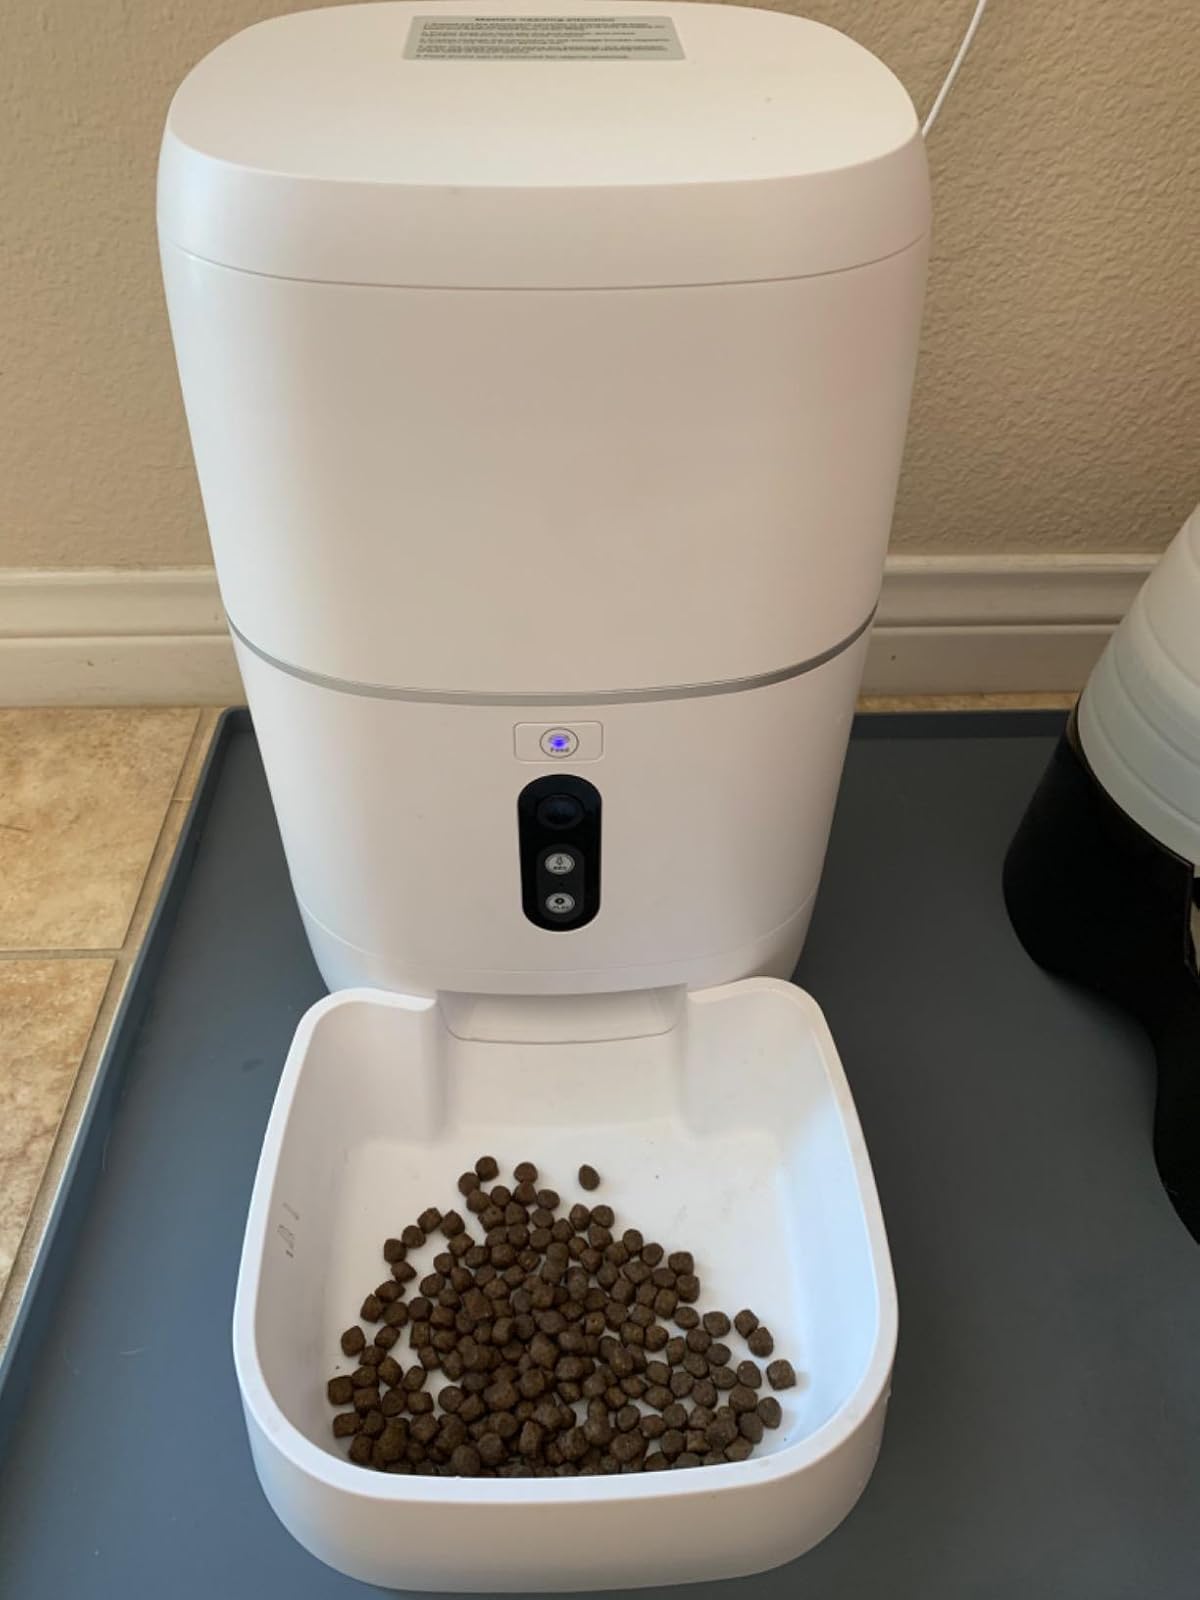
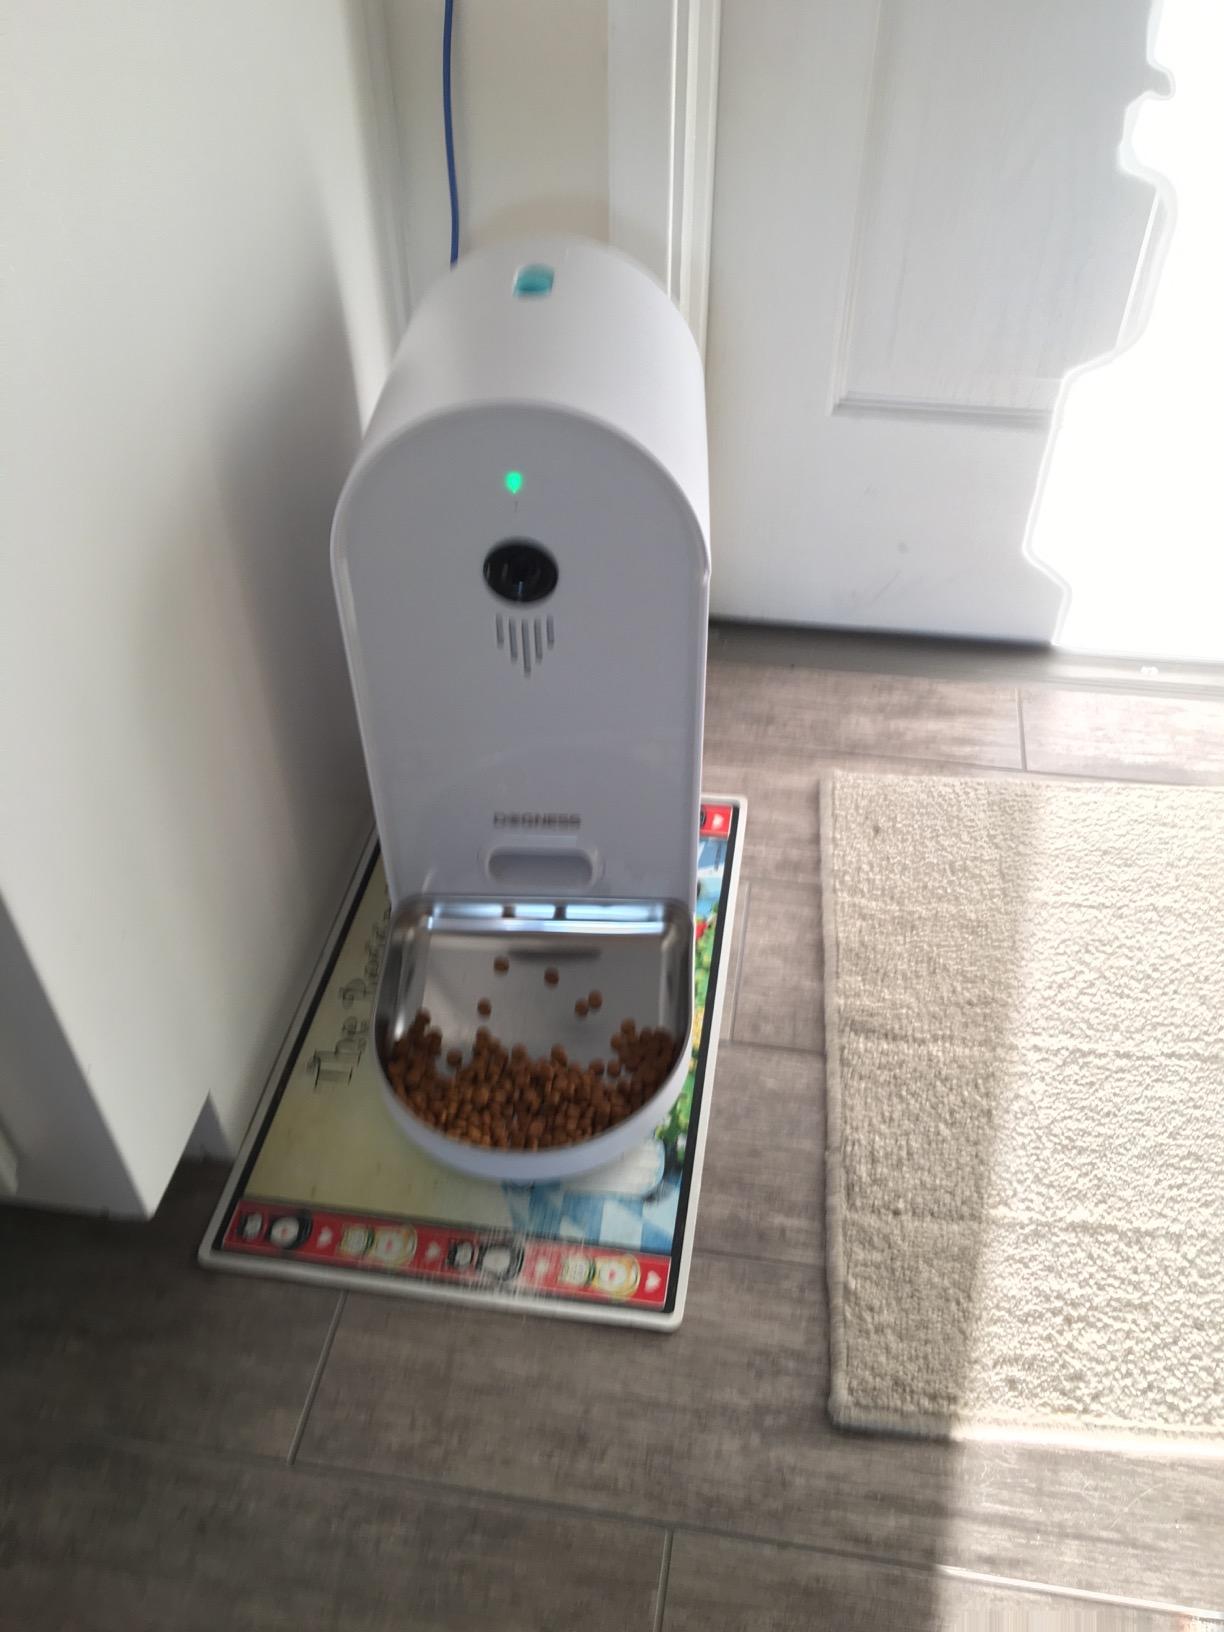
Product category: items_feeder
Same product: no